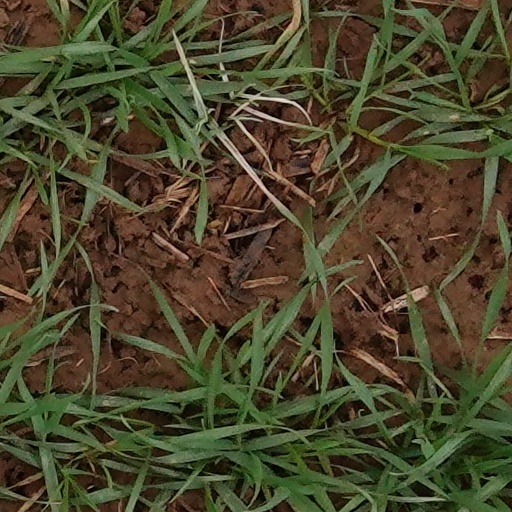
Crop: wheat